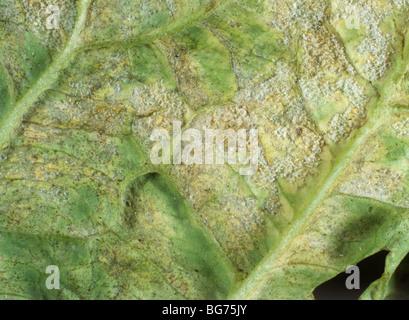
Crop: unknown
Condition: cabbage_cabbage_downy_mildew